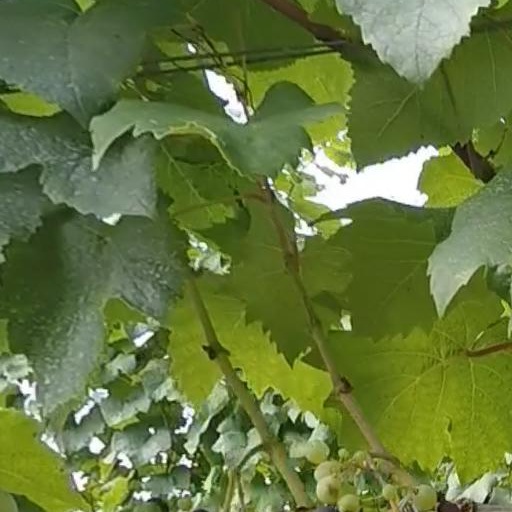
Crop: grape